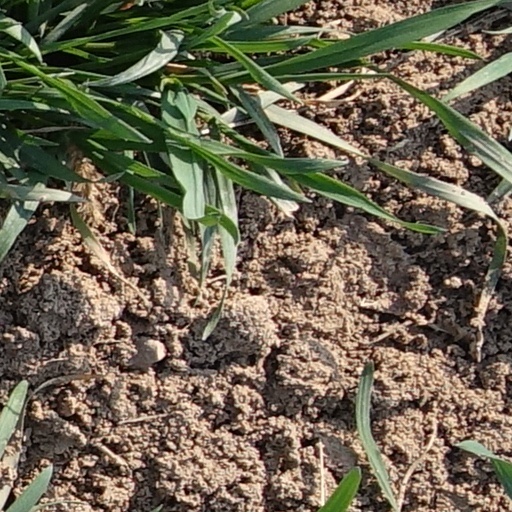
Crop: wheat